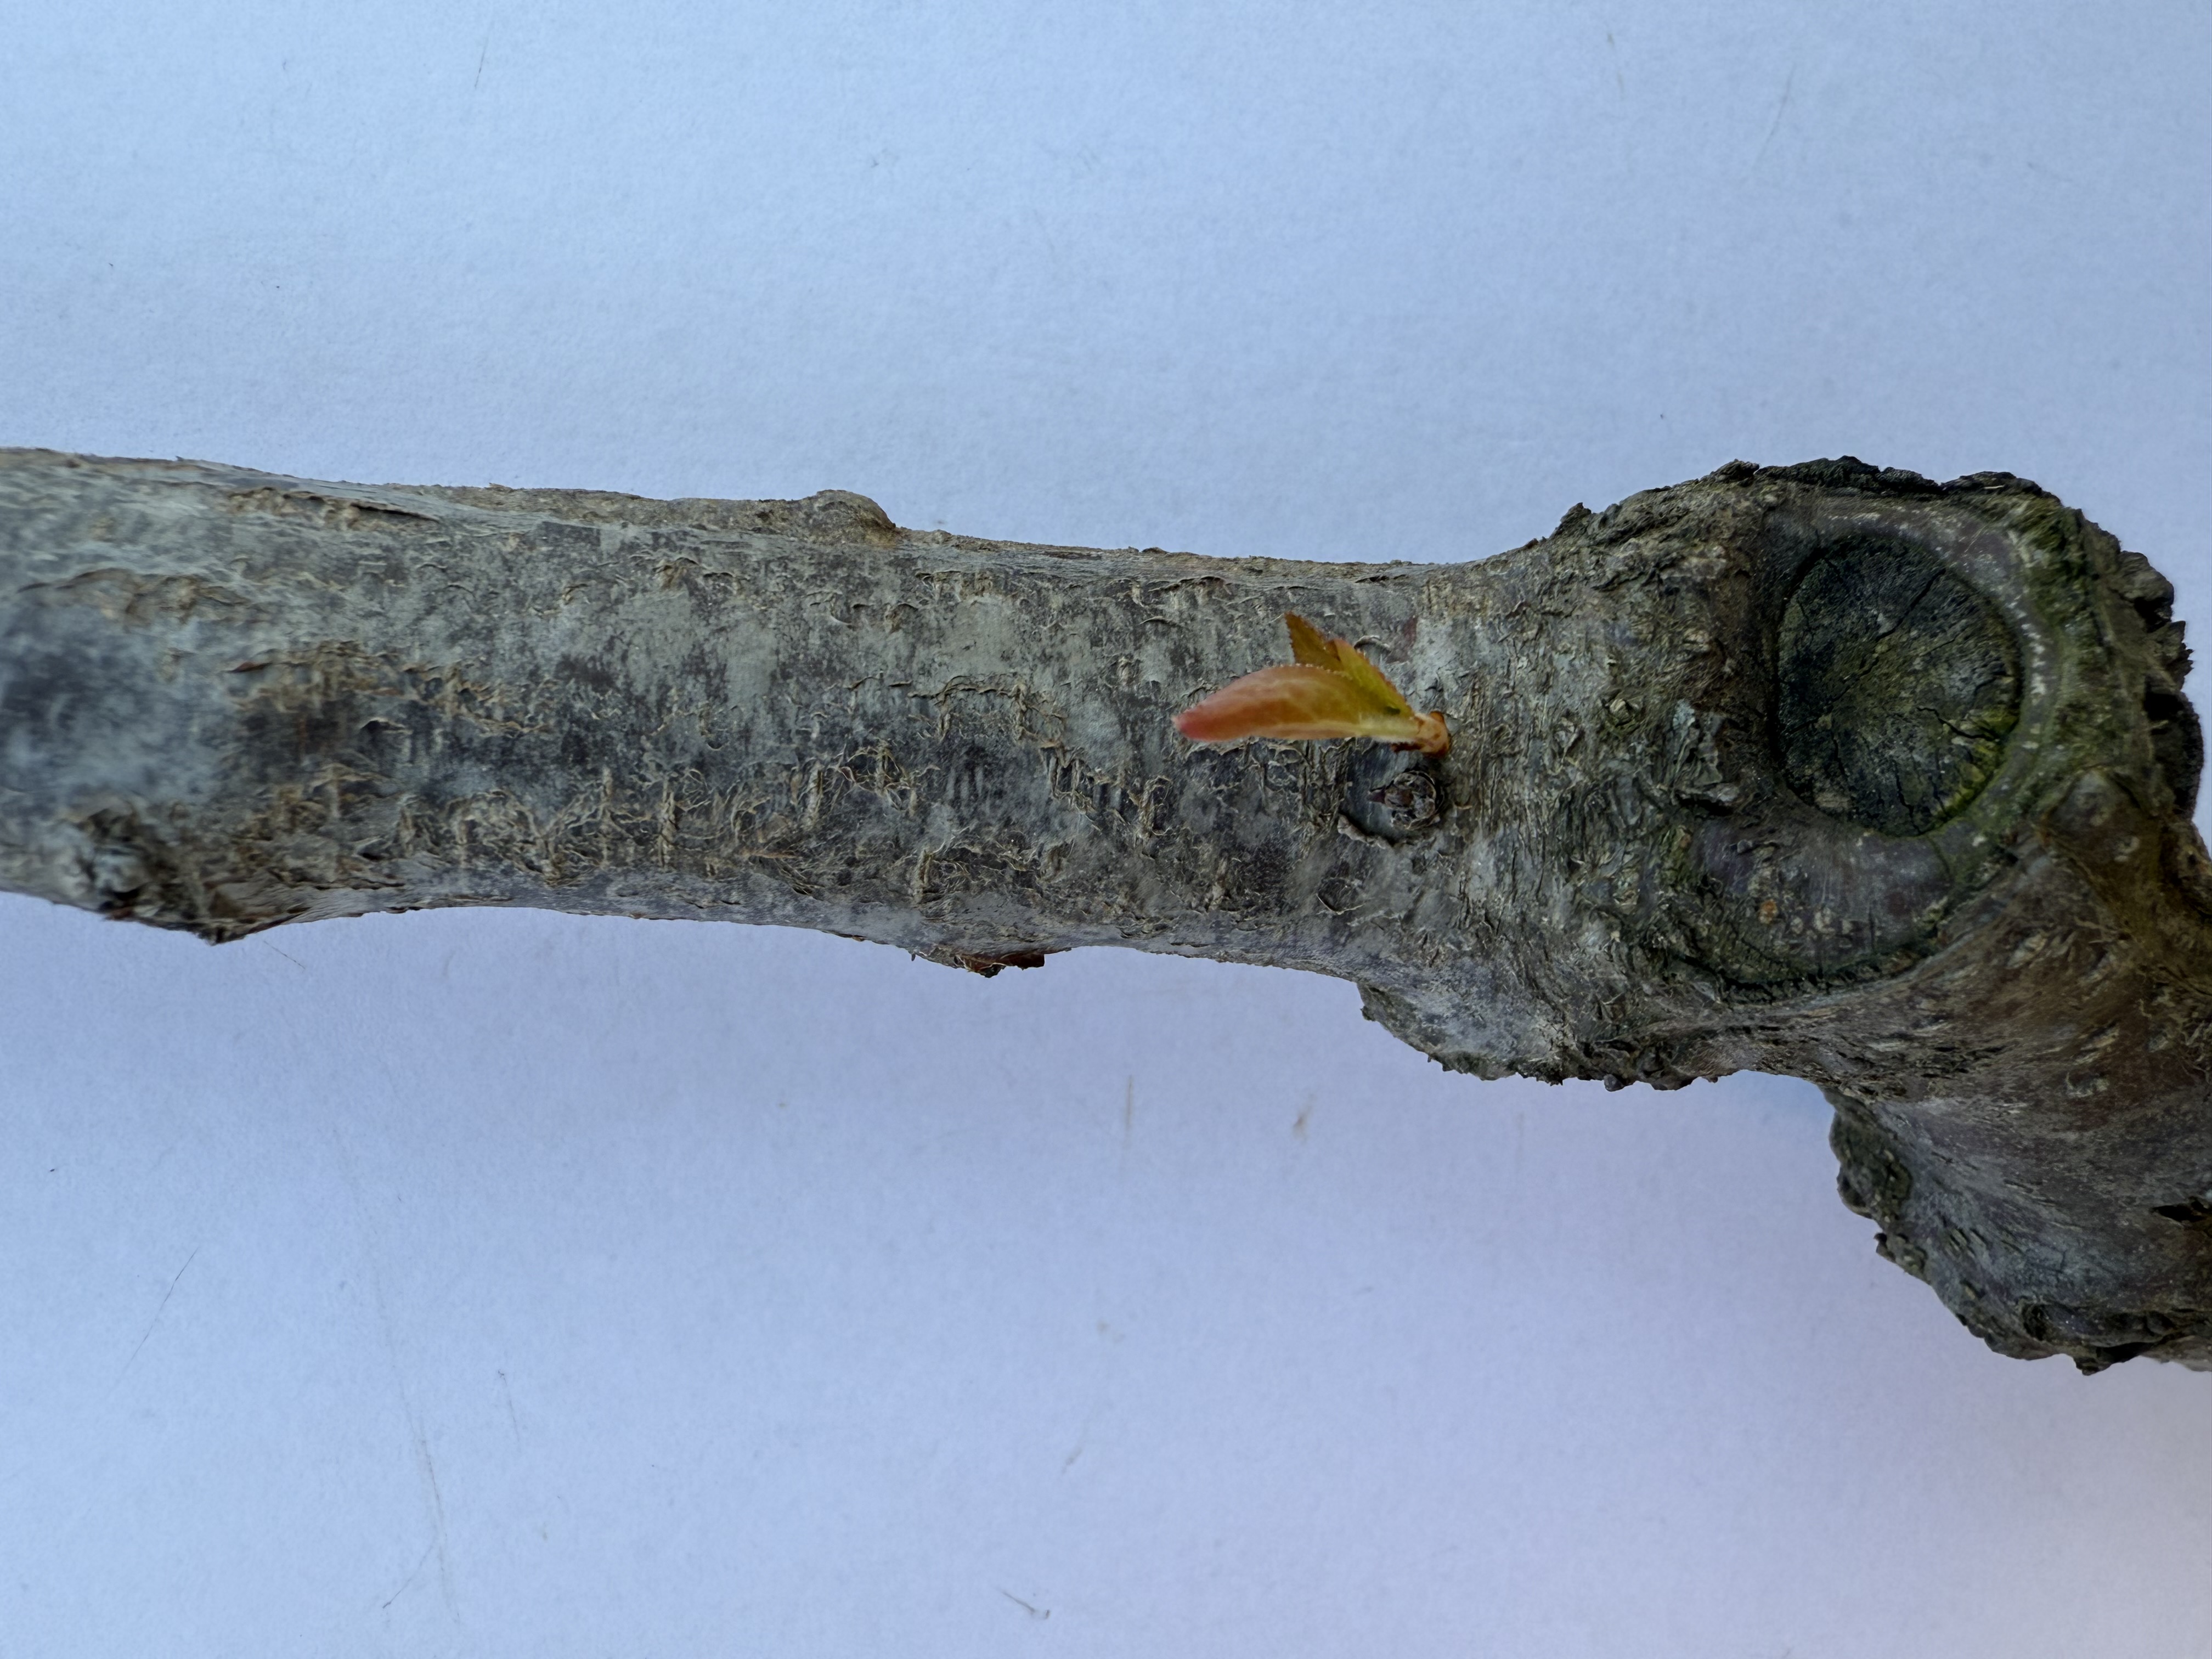
Variety: Black Splendor Plum